Mosonngoa

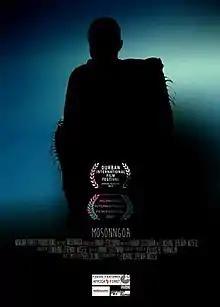
Film poster

Mosonngoa is a 2014 Mosotho action–drama short film directed by Lemohang Jeremiah Mosese and produced by Hannah Stockmann. The film stars Siphiwe Nzima-Ntskhe in the titular lead role whereas Masele Tokane, Chaka Phehlamarole Khalechene and Retselisitsoe Sekake made supportive roles.